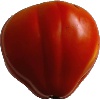
Label: Tomato 1